Belarusian State University

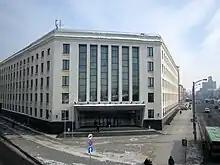
Faculty of Physics

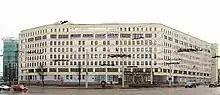
Institute of Journalistics, Faculty of Philosophy and Social Science

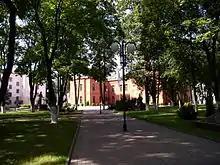
Quad on the main campus

The BSU is a complex of academic, research, production, social and cultural, administrative, auxiliary and other units.